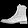
Label: Ankle boot